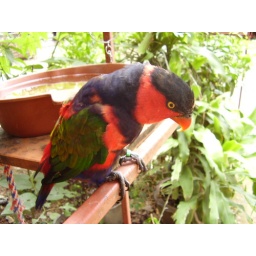
A very colourful and talkative parrot near the elephant krall..